AEW Grand Slam (2022)

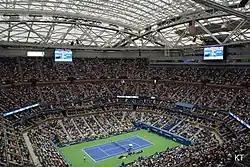
The event was held at the Arthur Ashe Stadium in the Queens borough of New York City.

In September 2021, All Elite Wrestling (AEW) held a two-part television special called Grand Slam, which aired as special episodes of AEW's weekly television programs, "Wednesday Night Dynamite" and "Friday Night Rampage". The event was held in the New York City borough of Queens at the Arthur Ashe Stadium, the main stadium of tennis' US Open, and marked AEW's first event held in New York City, which is primarily known as home territory for WWE, as well as the company's first full event to be held in a stadium.